Heian period

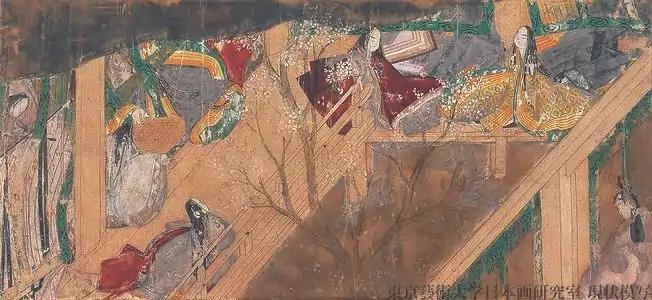
Section of a handscroll depicting a scene from the "Bamboo River" chapter of the "Tale of Genji",

Following Kammu's death in 806 and a succession struggle among his sons, two new offices were established in an effort to adjust the Taika–Taihō administrative structure. Through the new Emperor's Private Office, the emperor could issue administrative edicts more directly and with more self-assurance than before. The new Metropolitan Police Board replaced the largely ceremonial imperial guard units. While these two offices strengthened the emperor's position temporarily, soon they and other Chinese-style structures were bypassed in the developing state. In 838 the end of the imperial-sanctioned missions to Tang China, which had begun in 630, marked the effective end of Chinese influence. Tang China was in a state of decline, and Chinese Buddhists were severely persecuted, undermining Japanese respect for Chinese institutions. Japan began to turn inward.